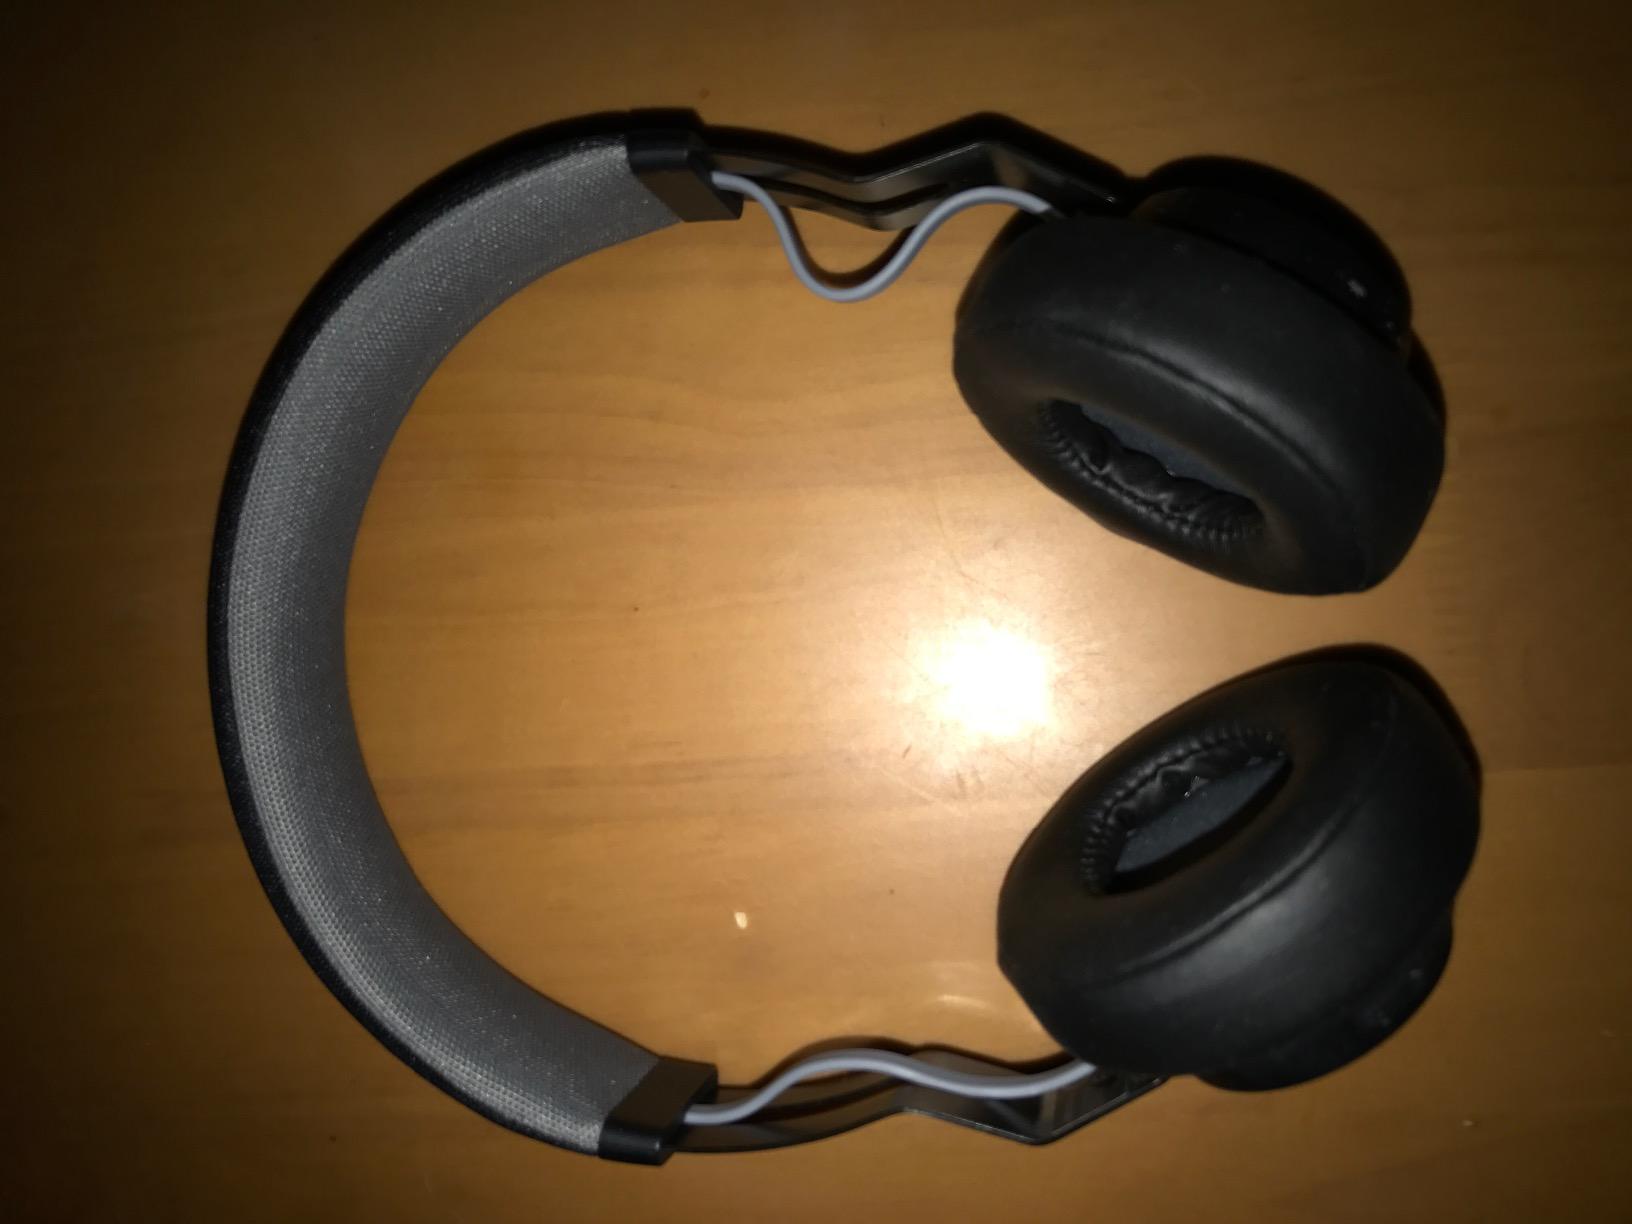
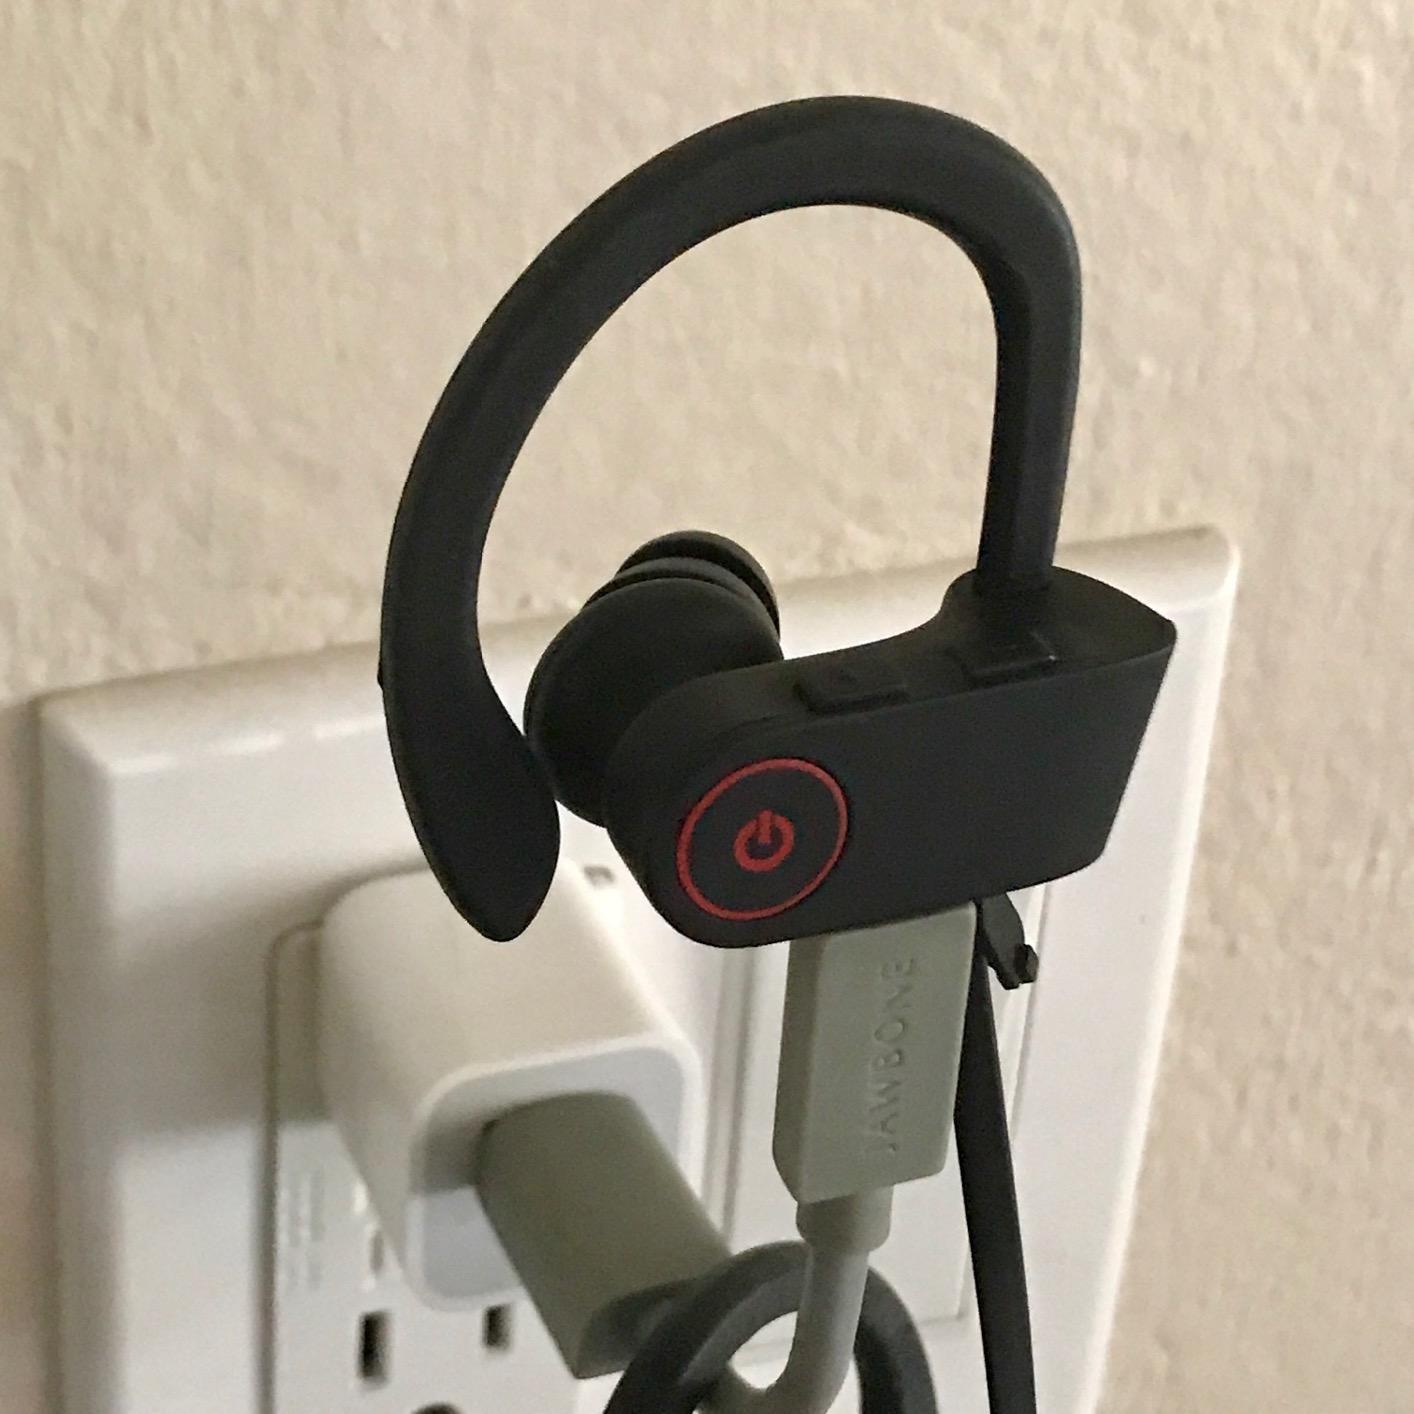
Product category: headphones
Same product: no